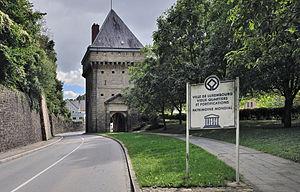
Luxembourg-ville, Pfaffenthal